Your Highness

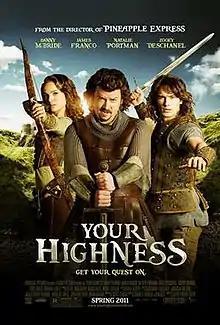
Theatrical release poster

Your Highness is a 2011 American stoner comic fantasy film directed by David Gordon Green. It stars Danny McBride, James Franco, Natalie Portman, Zooey Deschanel, and Justin Theroux. Written by McBride and Ben Best, the film was released on April 8, 2011. It follows an arrogant prince and his brother on a quest to kill a sorcerer and save the bride and their father's kingdom. The film received negative reviews from critics and was a box office bomb, grossing $28 million worldwide against a $50 million budget.